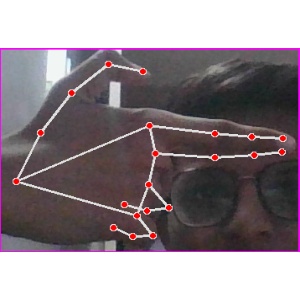
अक्षर: ब